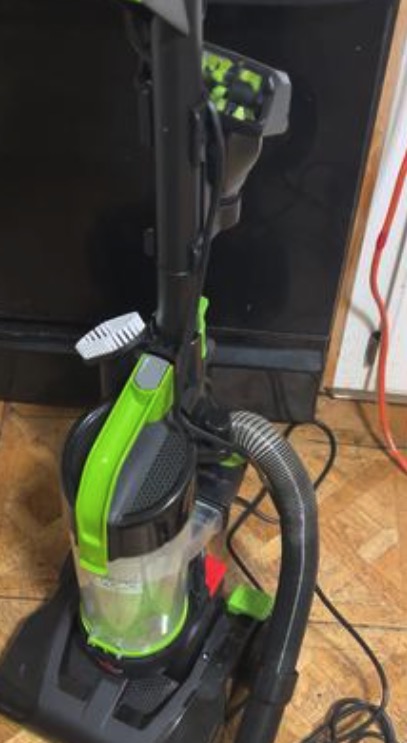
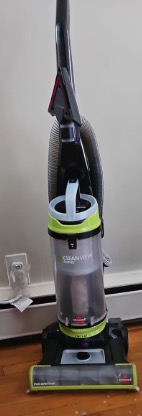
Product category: items_vacuum
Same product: no